Dirty, dangerous and demeaning

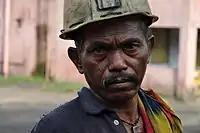
A coal miner in Bachra, India in 2009

Traditionally, workers in 3D professions are better paid in relation to comparable employment available, due to the undesirability of the work, and the resulting need to pay higher wages to attract workers. This has allowed the uneducated and unskilled to earn a living wage by foregoing comfort, personal safety and social status. This concept proves itself in the economic theory of quantity supplied and quantity demanded (see Quantity adjustment). The wages paid to these workers is higher due to the undesirable nature of their professions.